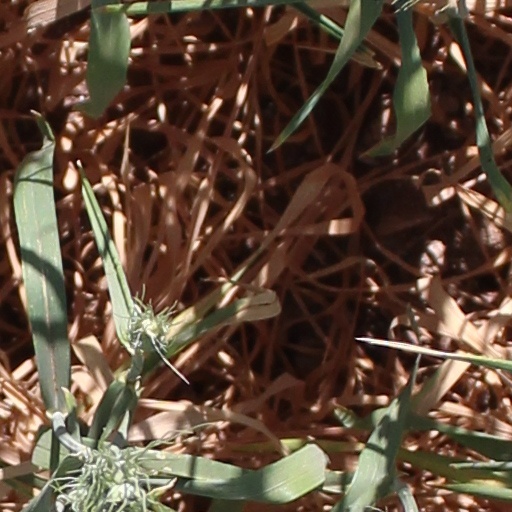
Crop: wheat